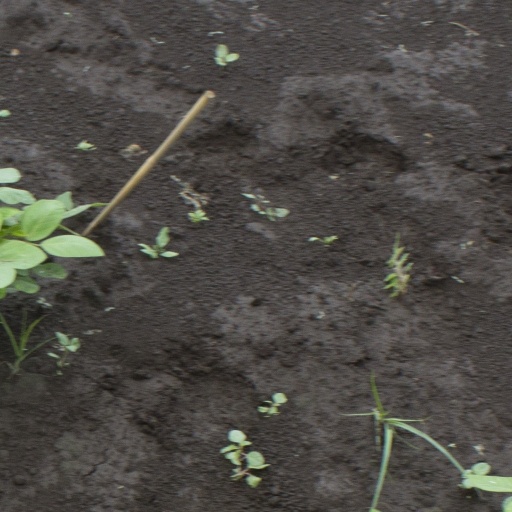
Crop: soybean